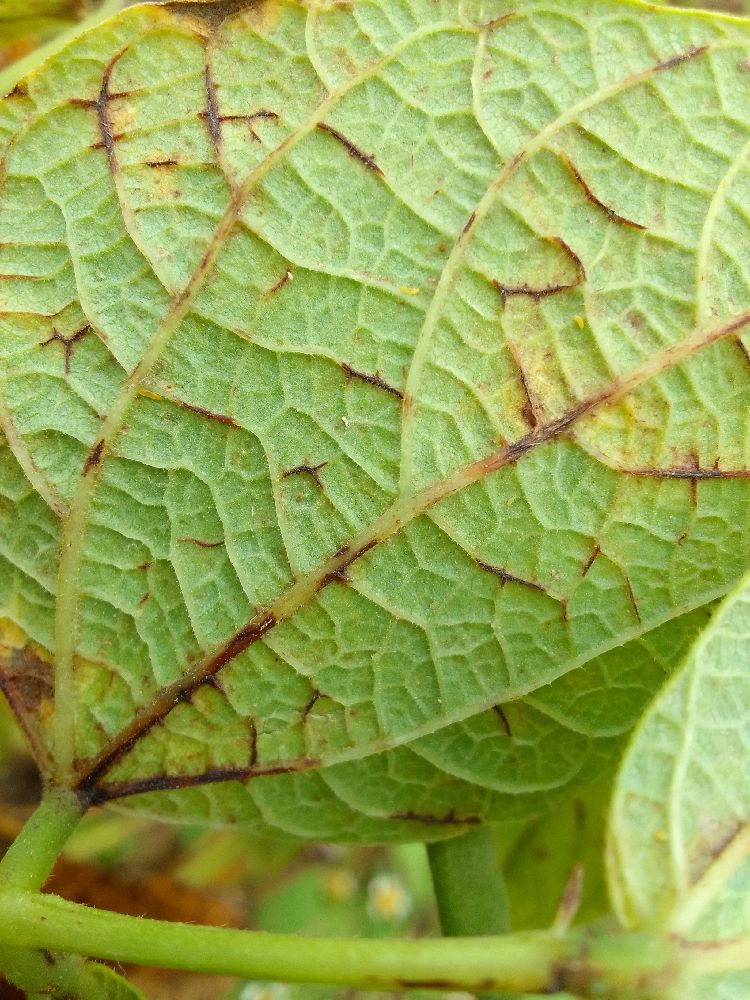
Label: anthracnose